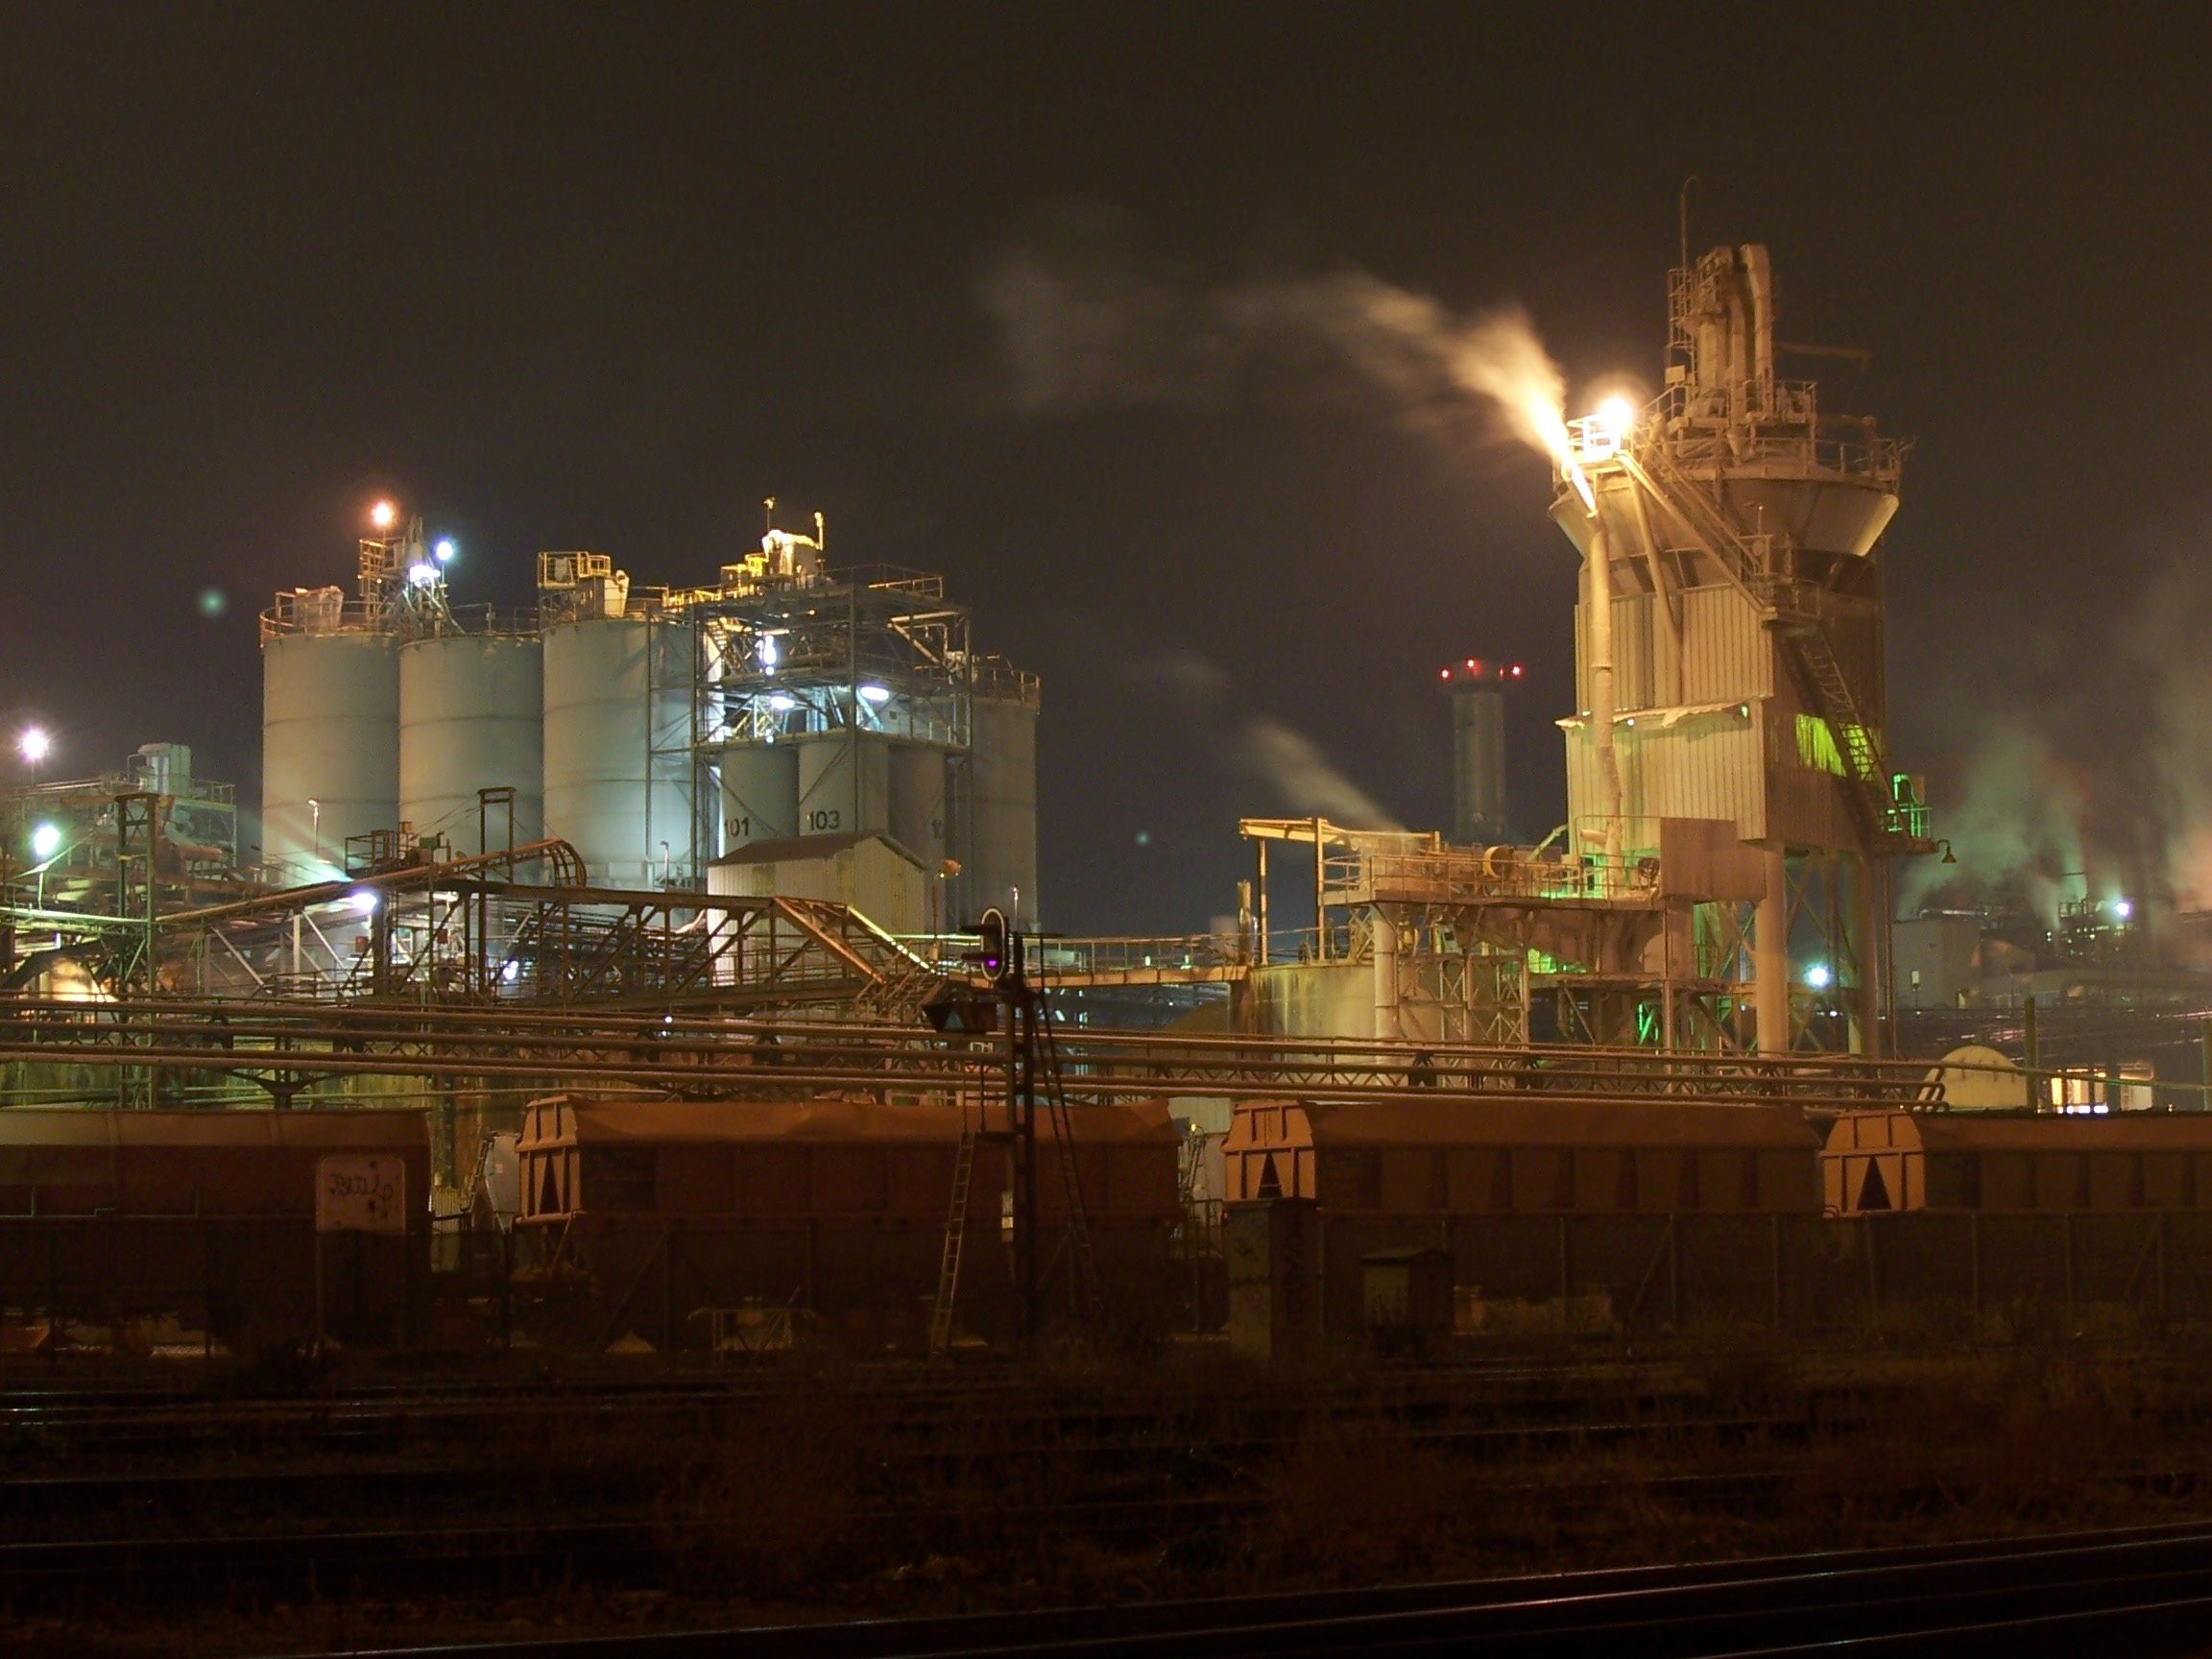
skyline, night, city, skyscraper, urban, cityscape, downtown, dusk, evening, reflection, factory, industry, fumes, urban area, the production